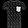
Label: T - shirt / top